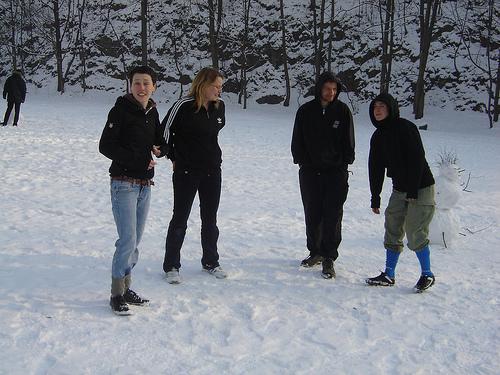
Weather: snow or frosty